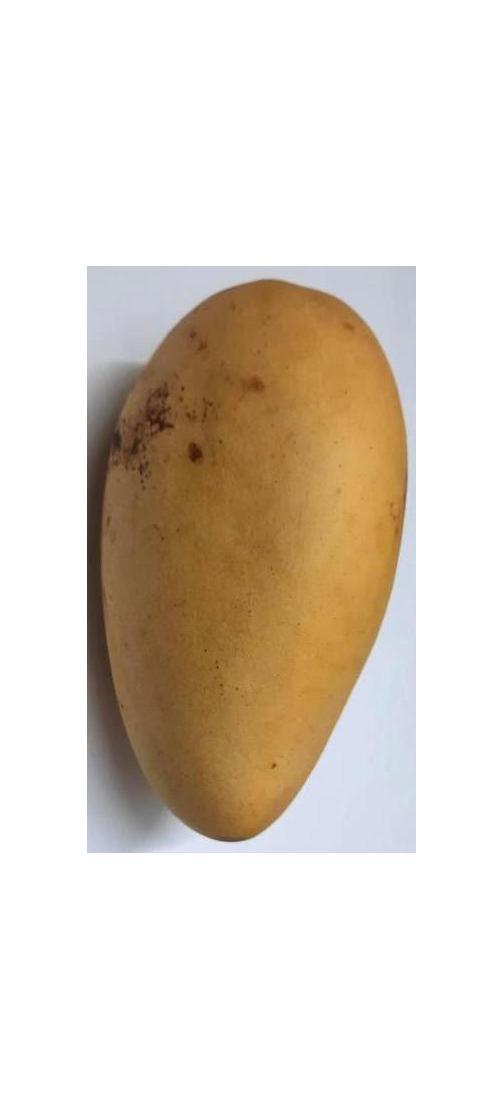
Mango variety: Katimon